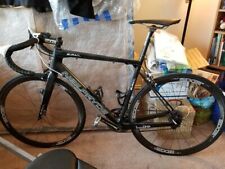
Vehicle type: Bikes